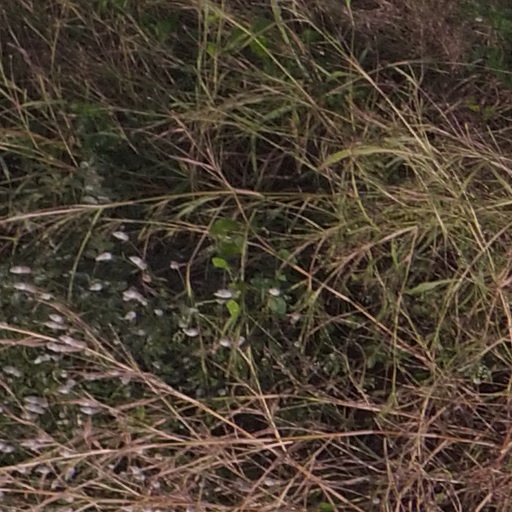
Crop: maize; corn